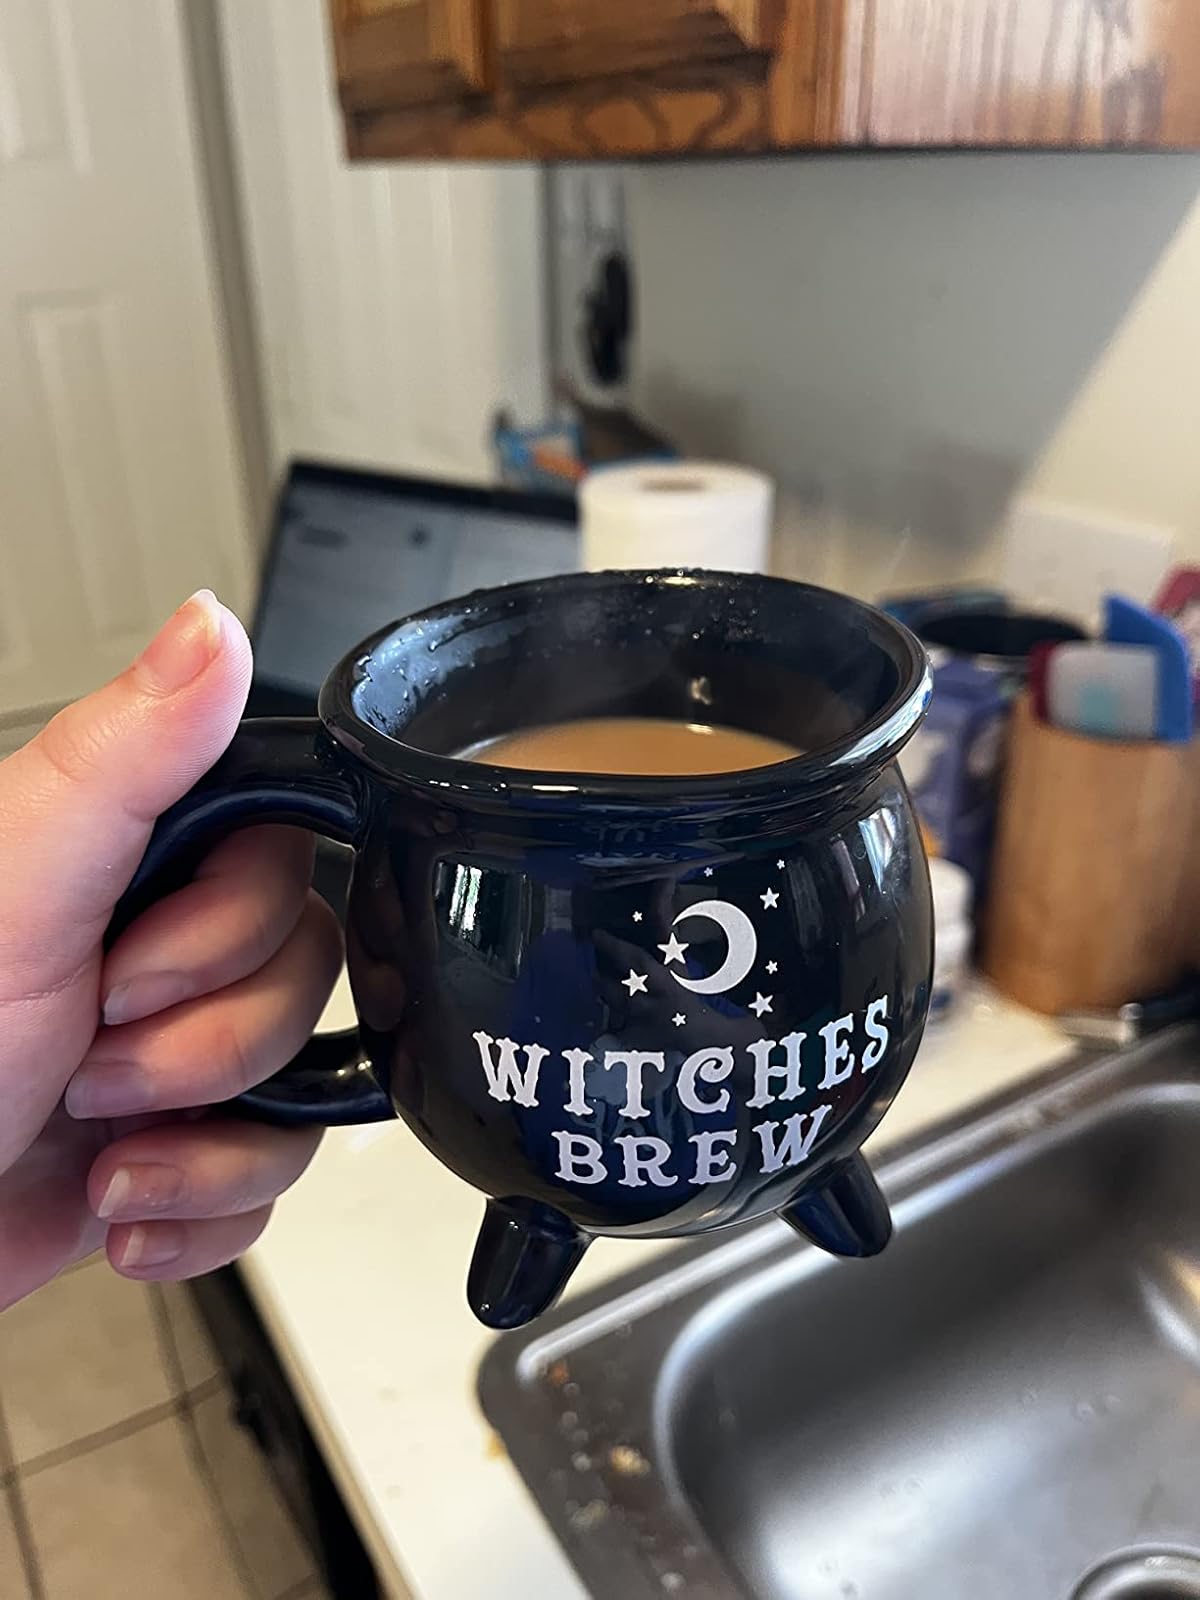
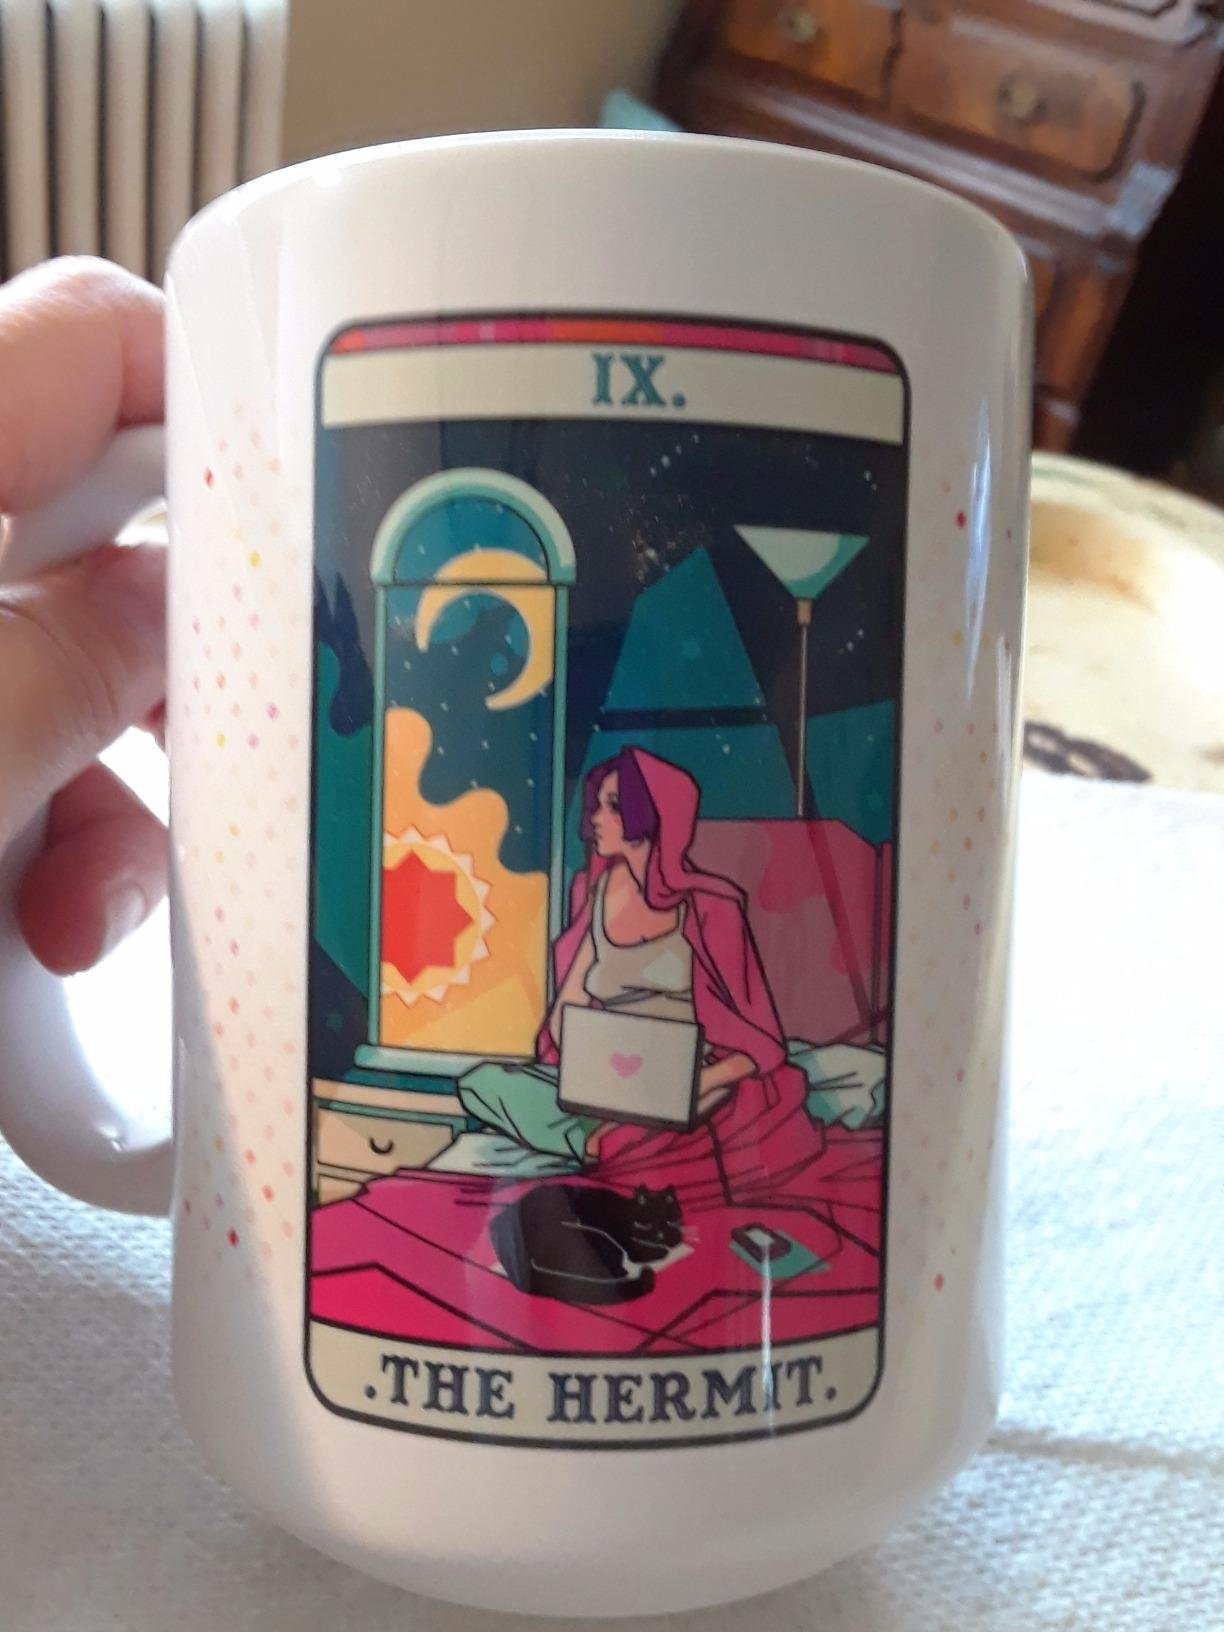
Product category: items_mug
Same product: no